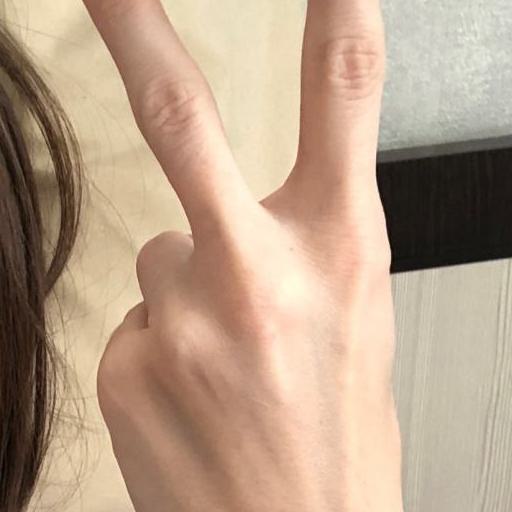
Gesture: peace_inverted